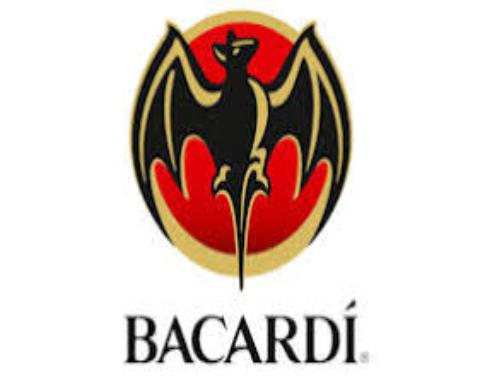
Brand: Bacardi
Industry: Food